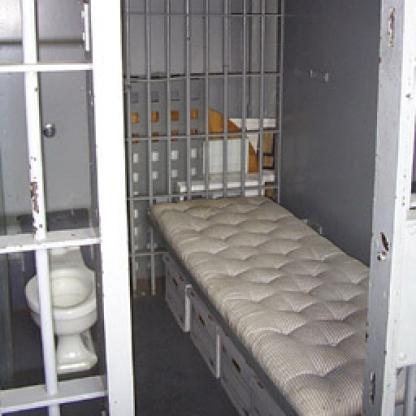
Scene: Indoor